Agriculture

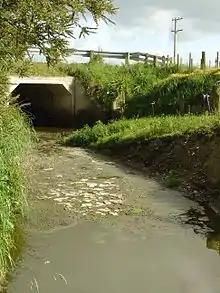
Water pollution in a rural stream due to runoff from farming activity in New Zealand

Genetically modified organisms (GMO) are organisms whose genetic material has been altered by genetic engineering techniques generally known as recombinant DNA technology. Genetic engineering has expanded the genes available to breeders to use in creating desired germlines for new crops. Increased durability, nutritional content, insect and virus resistance and herbicide tolerance are a few of the attributes bred into crops through genetic engineering. For some, GMO crops cause food safety and food labeling concerns. Numerous countries have placed restrictions on the production, import or use of GMO foods and crops. The Biosafety Protocol, an international treaty, regulates the trade of GMOs. There is ongoing discussion regarding the labeling of foods made from GMOs, and while the EU currently requires all GMO foods to be labeled, the US does not.